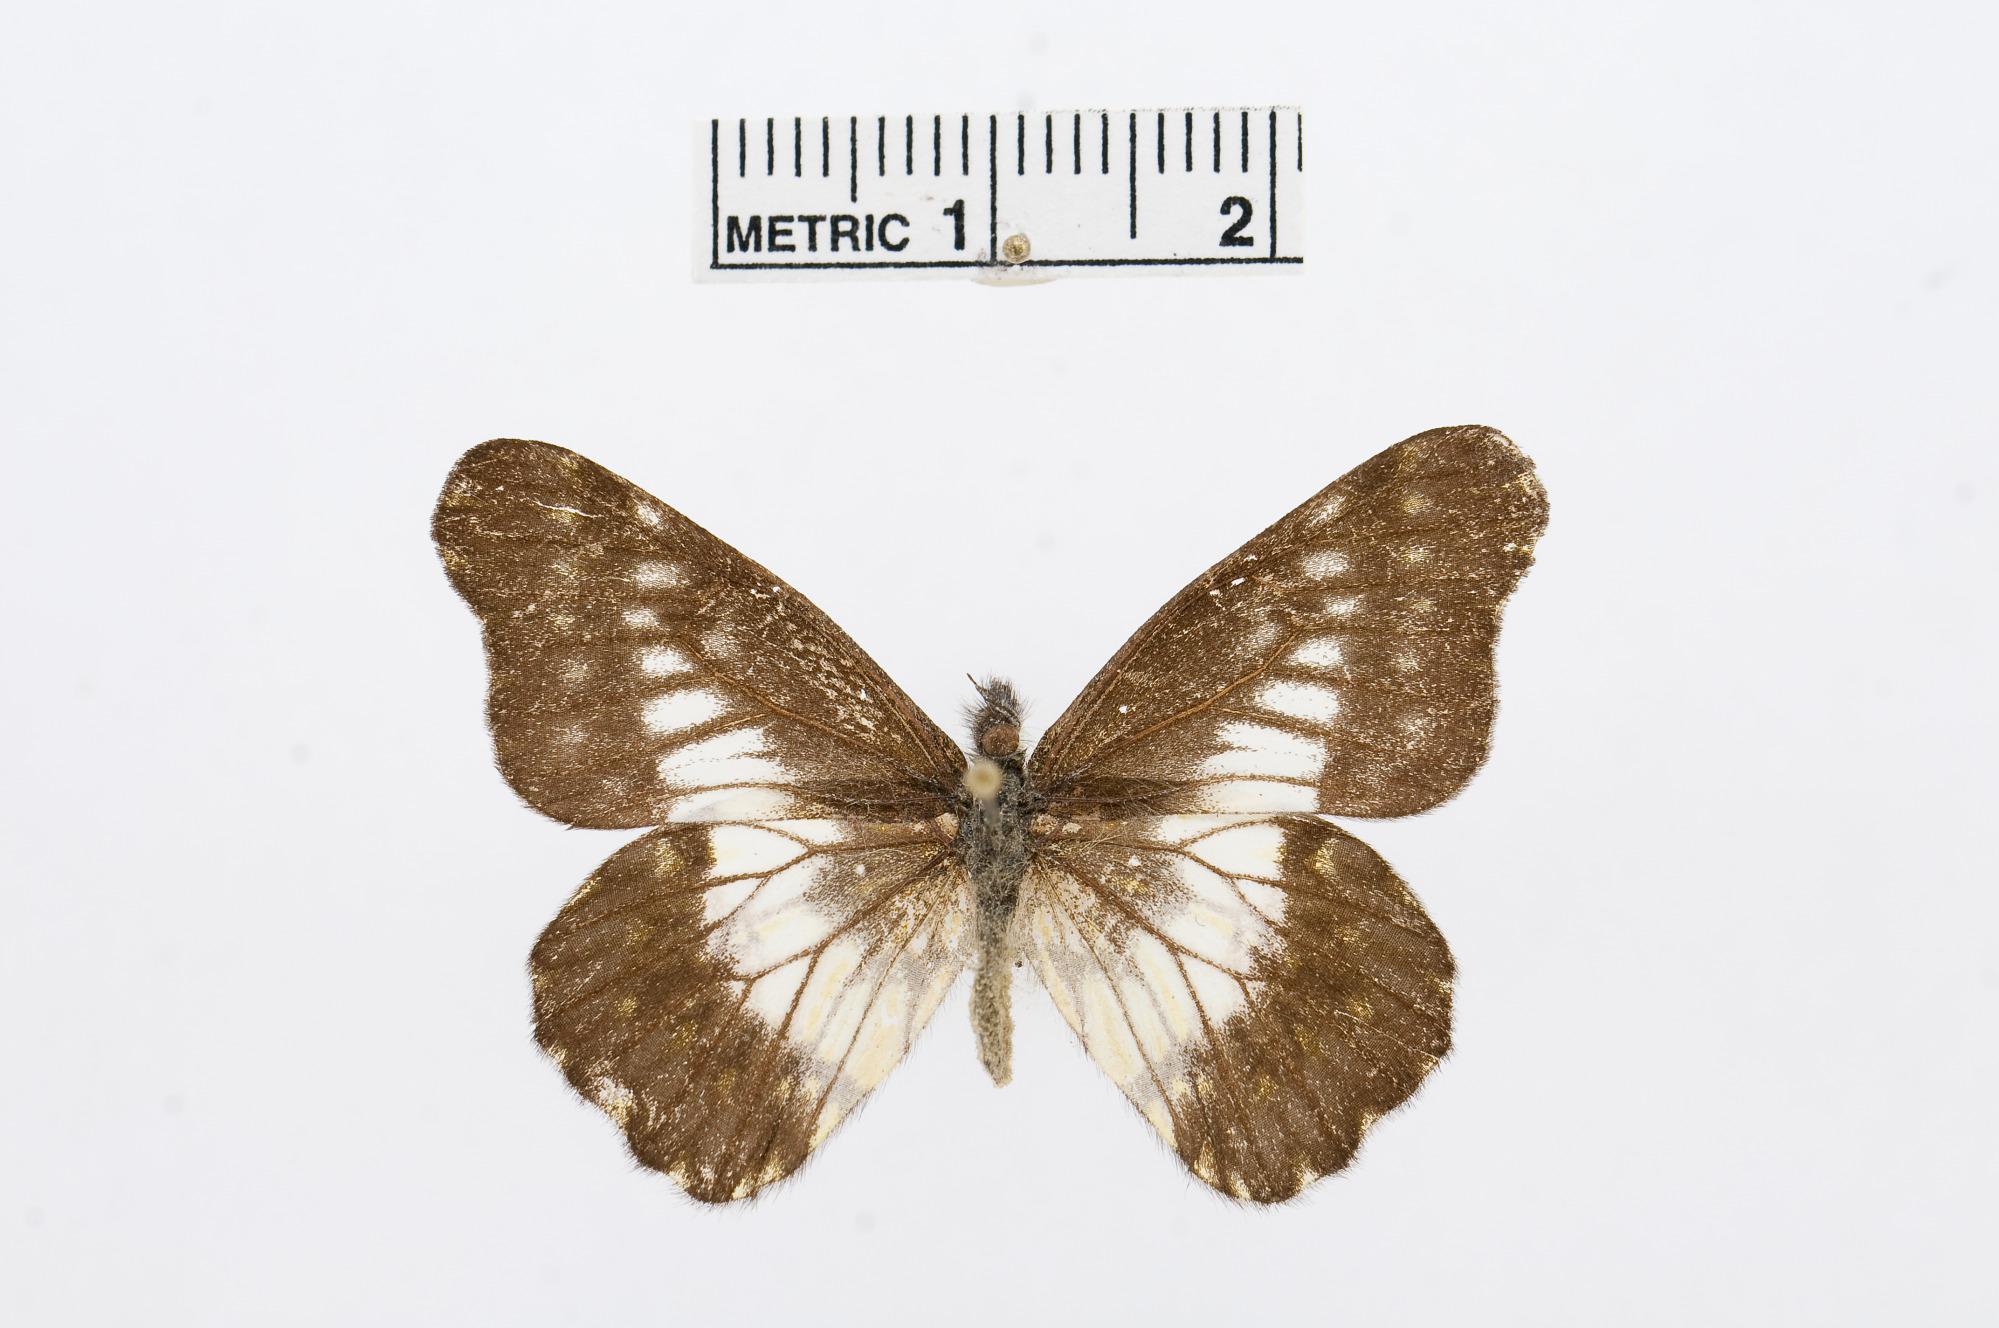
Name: Catasticta seitzi
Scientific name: Catasticta seitzi
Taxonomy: Animalia, Arthropoda, Hexapoda, Insecta, Lepidoptera, Pieridae, Pierinae